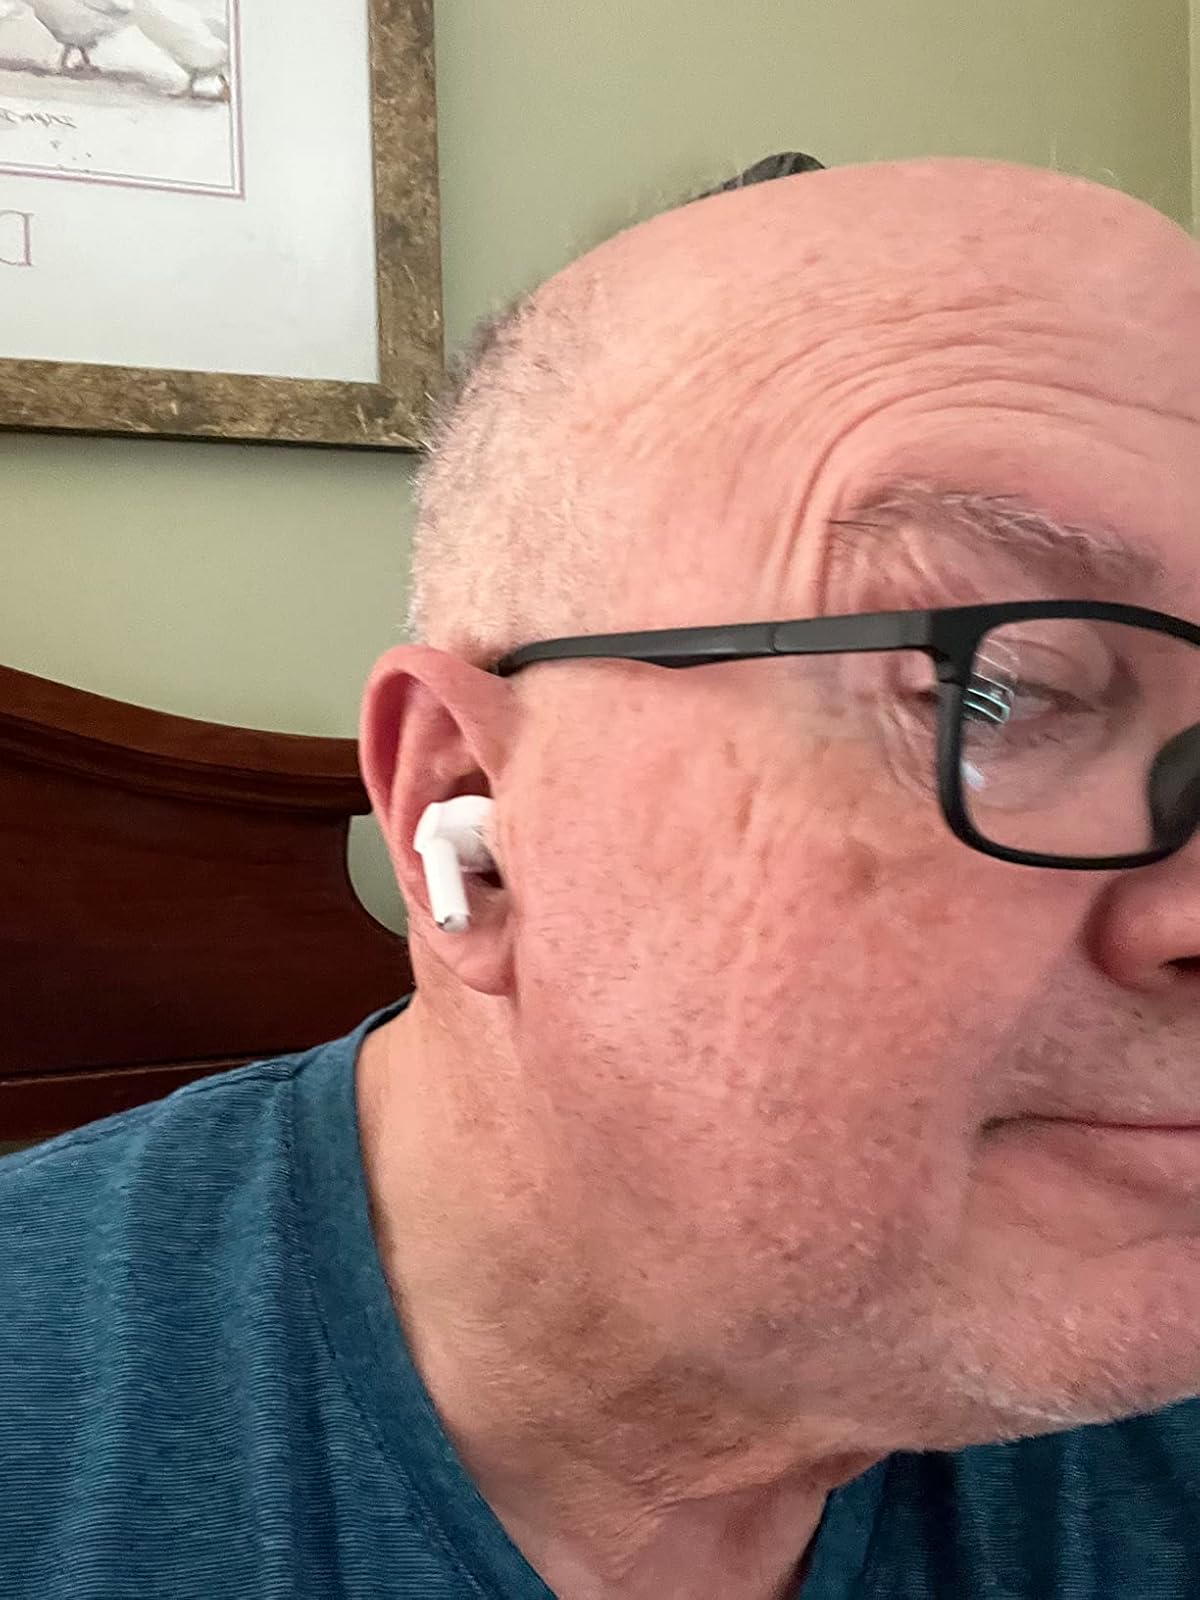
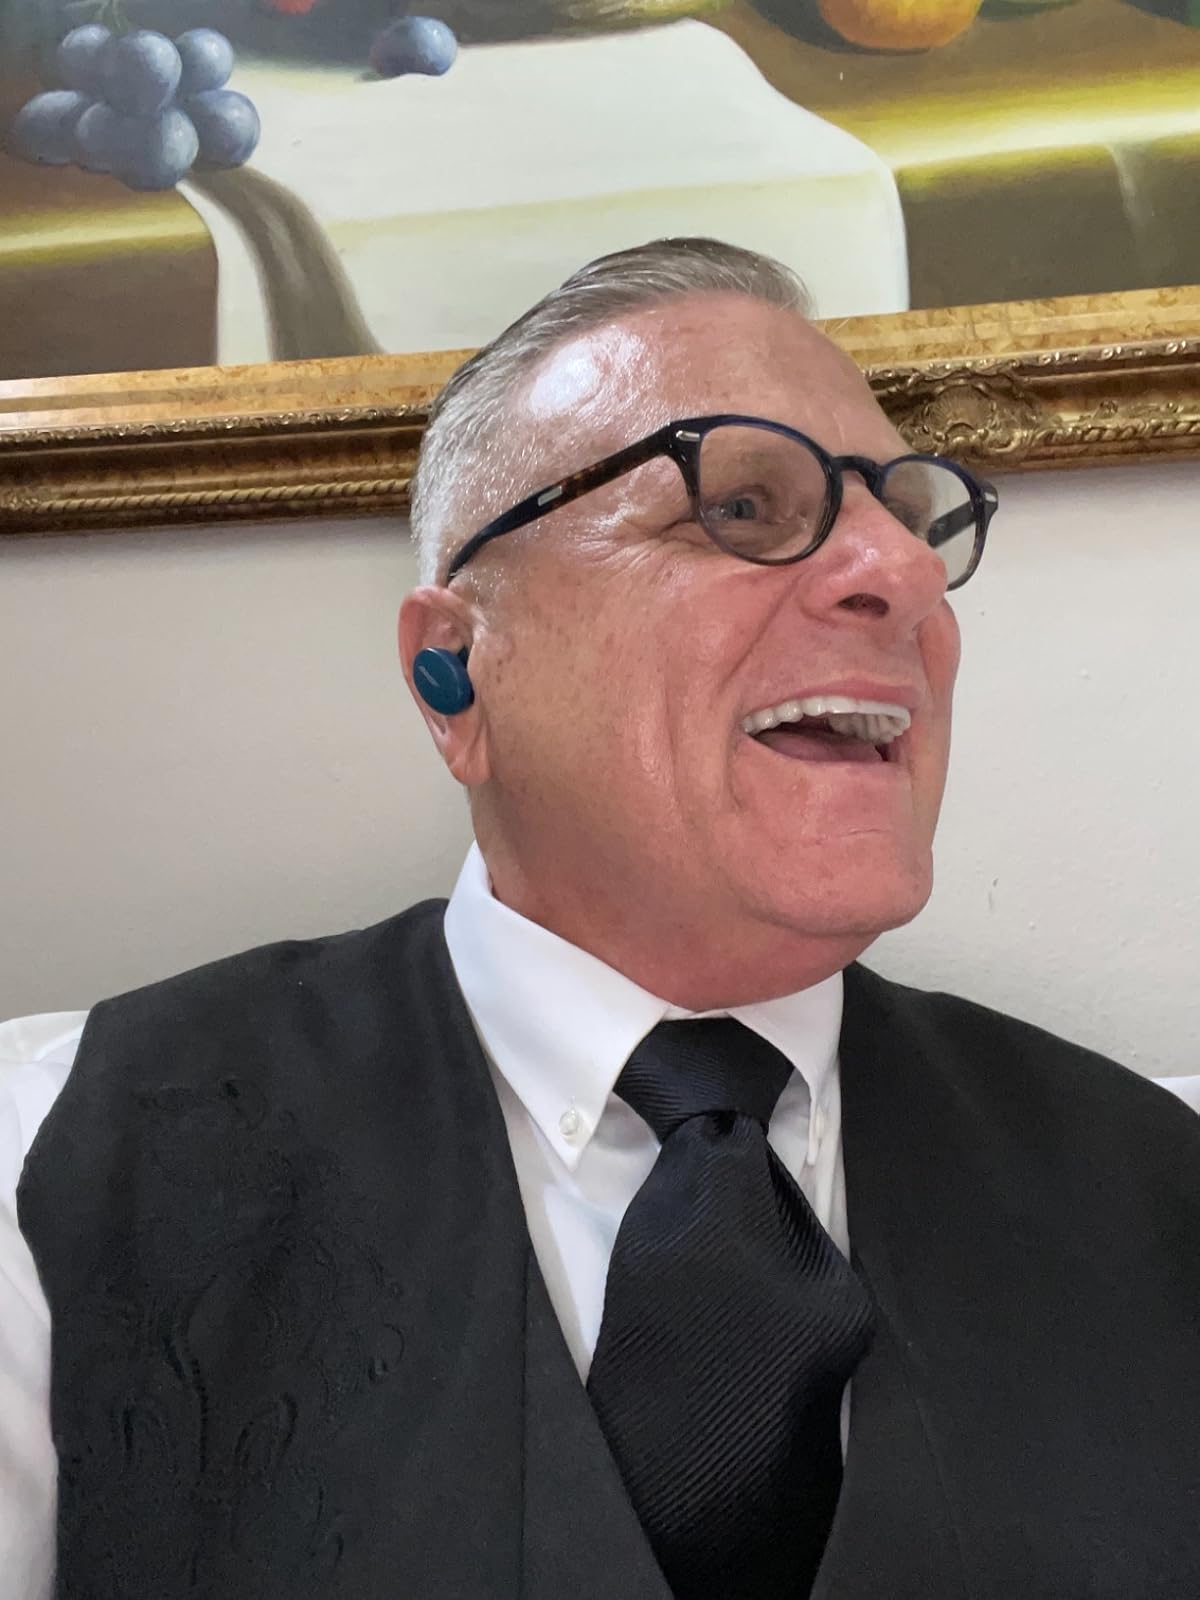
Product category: earbuds
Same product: no